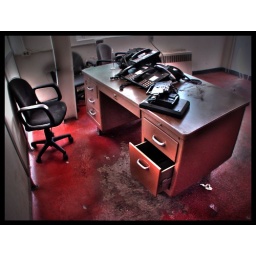
HDR. Red substance all over the floor under a desk scattered with phones.